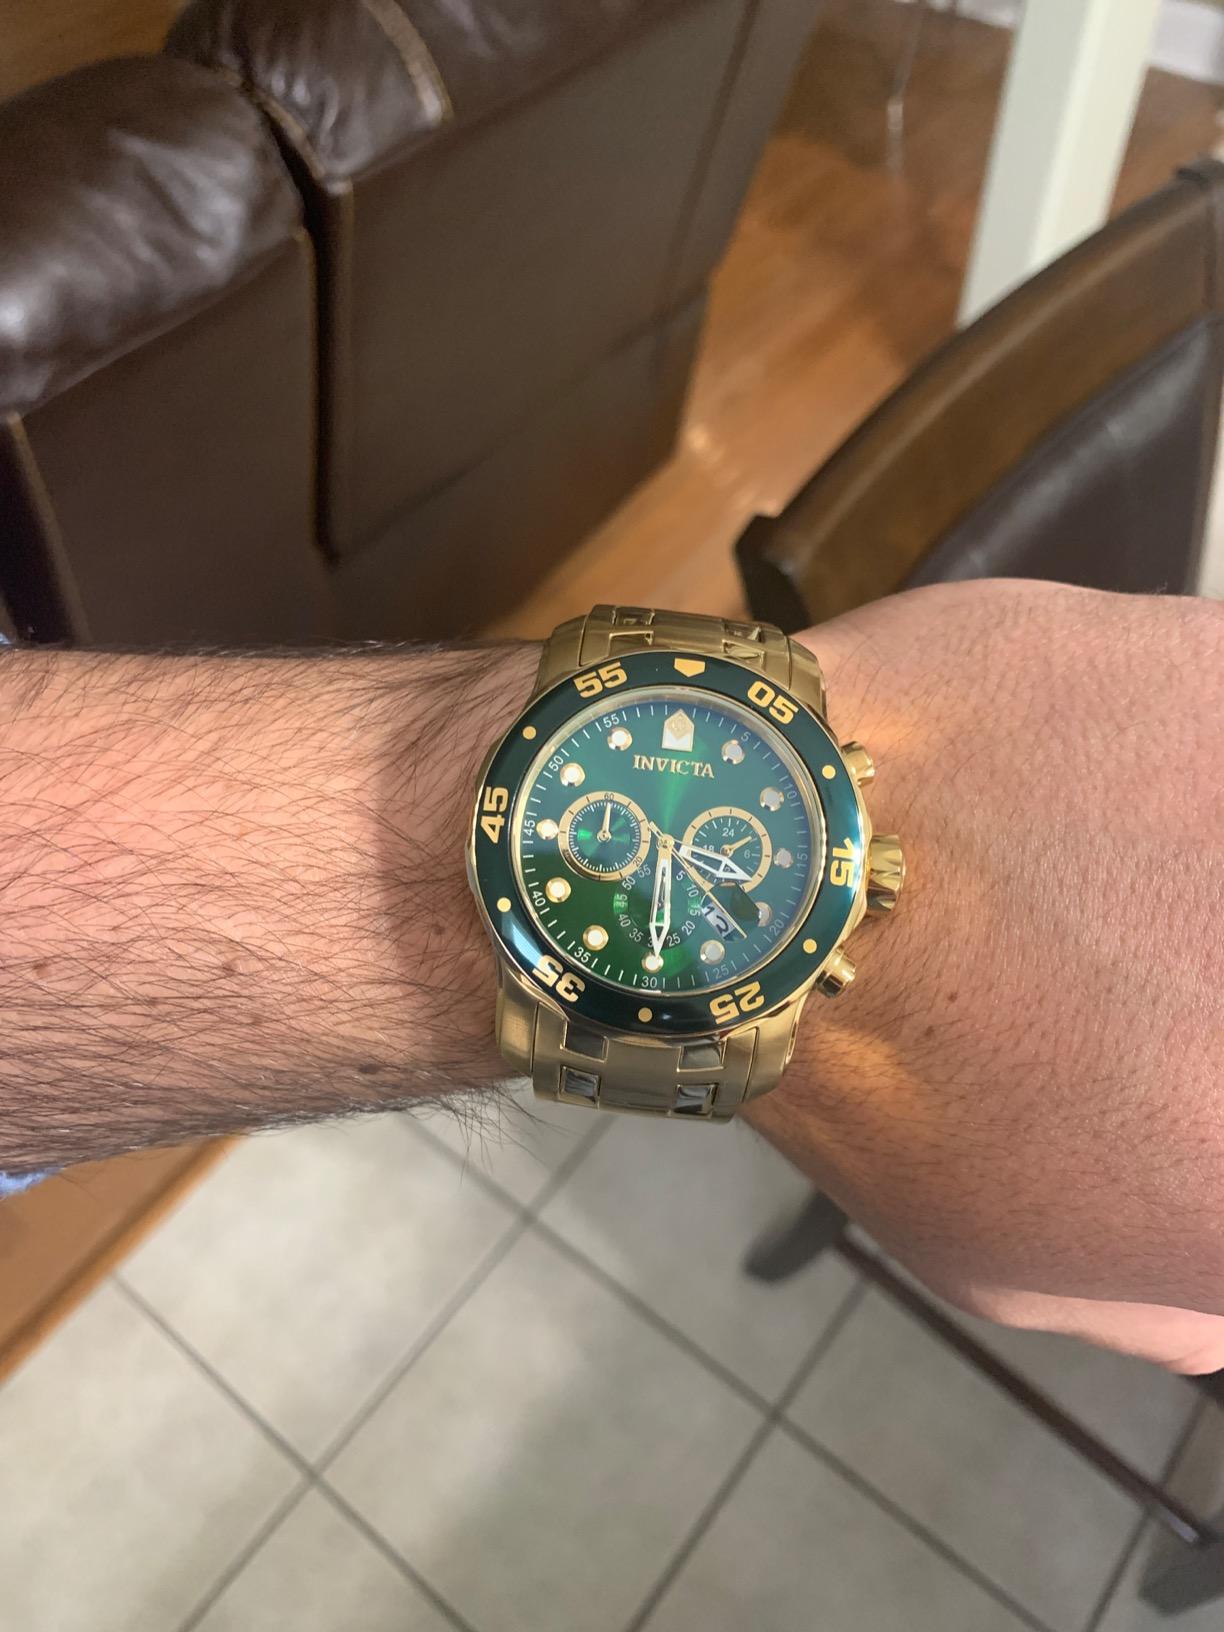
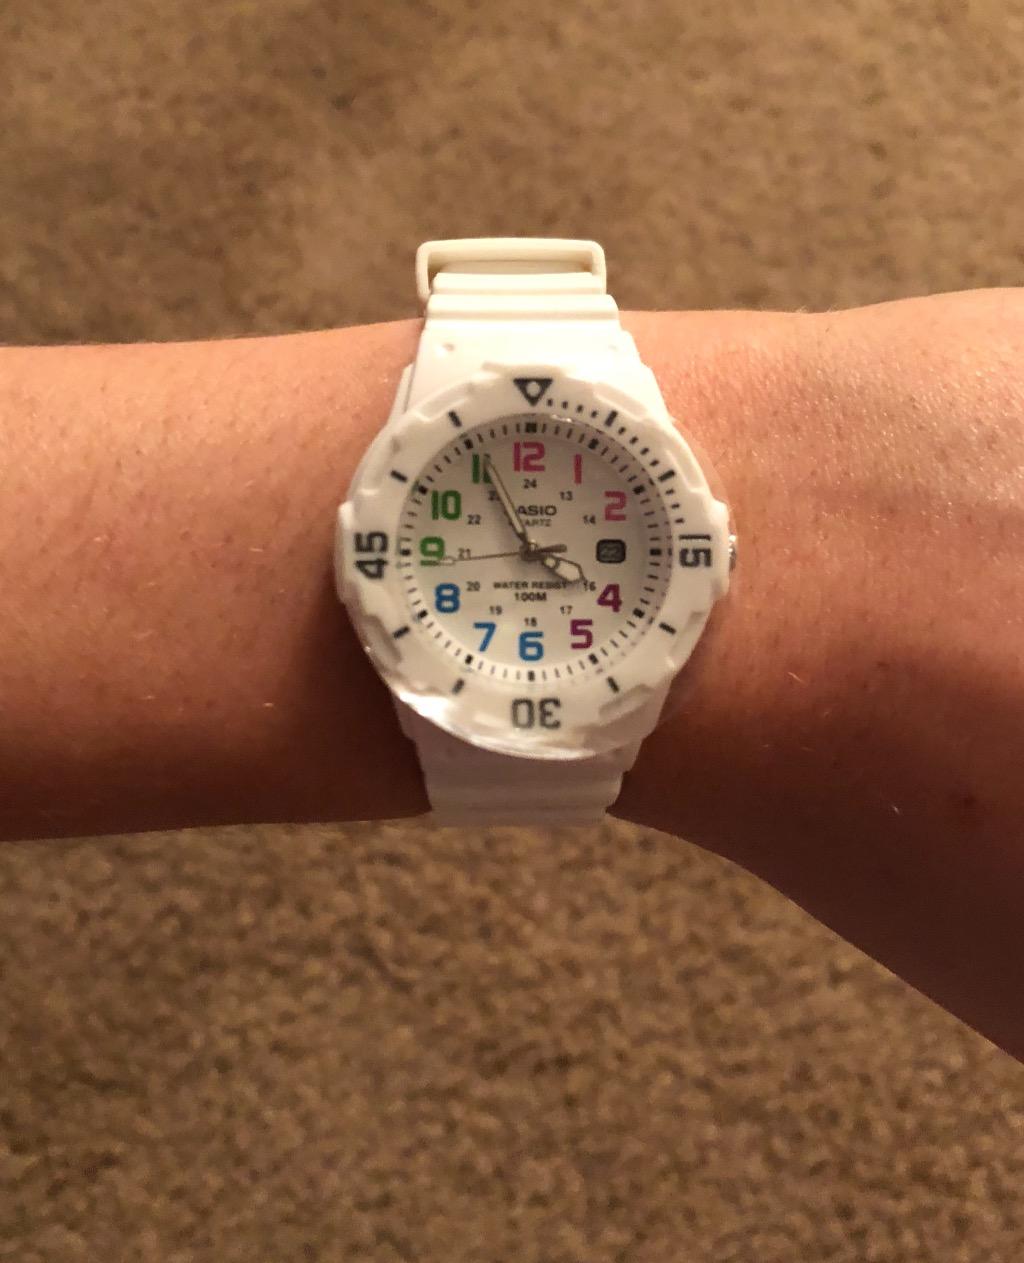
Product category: accessories_watch
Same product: no